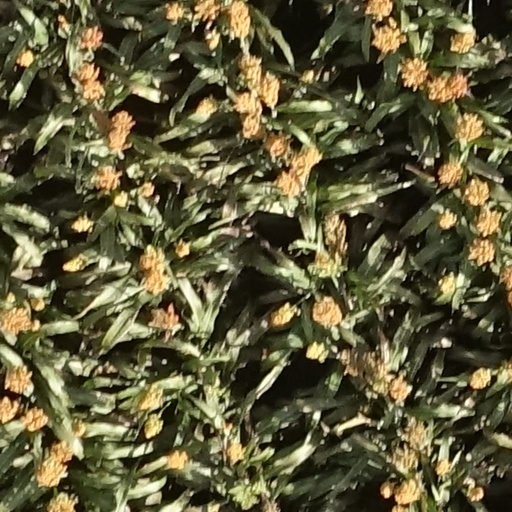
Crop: sorghum